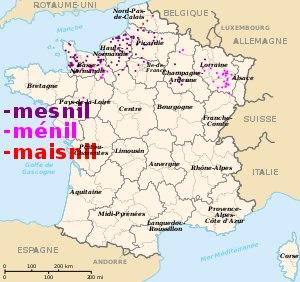
En ancien français, le mot mesnil désignait un « domaine rural » dans le sens large du terme. Il semble que l'appellatif mesnil soit d'un emploi plus tardif en toponymie que les éléments romans de sens proche court et ville, issus aussi du latin.